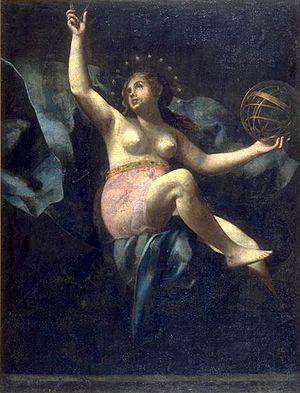
Le musée des Beaux-Arts d'Arras, constitué en 1795 à partir des saisies révolutionnaires, est situé depuis 1825 dans l'ancienne abbaye Saint-Vaast à Arras dans le Pas-de-Calais des Hauts-de-France.